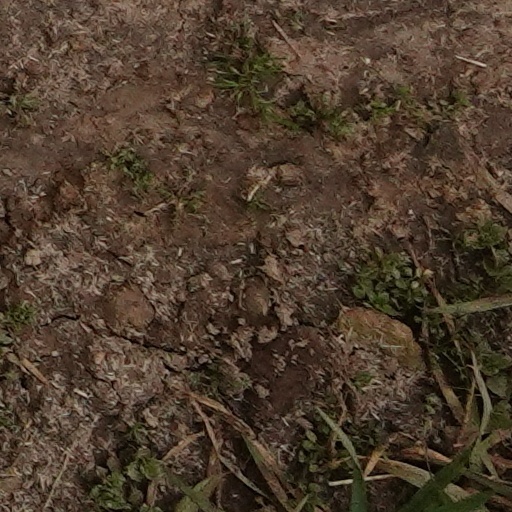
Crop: wheat